British Airways Flight 38

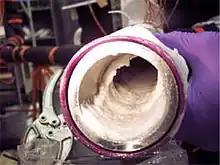
Accreted ice in a fuel system test rig used to investigate the crash of BA Flight 38 (G-YMMM). This ice accumulation did not cause the failure. It was when this ice was released at a warmer temperature and higher fuel flow that it flowed downstream, blocking fuel flow into the fuel/oil heat exchangers (FOHE) in both engines.

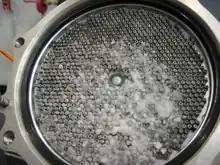
Laboratory duplication of ice crystals clogging the FOHE on a Rolls-Royce Trent 800 series engine taken from the NTSB report addressing the incidents of BA Flight 38 and DL Flight 18.

In its Special Bulletin of 18 February 2008, the AAIB noted evidence that cavitation had taken place in both high-pressure fuel pumps, which could be indicative of a restriction in the fuel supply or excessive aeration of the fuel, although the manufacturer assessed both pumps as still being able to deliver full fuel flow. The report noted the aircraft had flown through air that was unusually cold (but not exceptionally so), and concluded that the temperature had not been low enough to freeze the fuel. Tests were continuing in an attempt to replicate the damage seen in the fuel pumps and to match this to the data recorded on the flight. A comprehensive examination and analysis was to be conducted on the entire aircraft and engine fuel system, including modelling fuel flows, taking account of environmental and aerodynamic effects.